The King of Kong

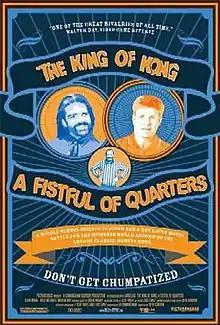
Theatrical release poster

The King of Kong: A Fistful of Quarters is a 2007 American documentary film about competitive arcade gaming directed by Seth Gordon. It follows Steve Wiebe in his attempts to take the high score record for the 1981 arcade game "Donkey Kong" from Billy Mitchell. The film premiered at the 2007 Slamdance Film Festival and was released in U.S. theaters in August 2007. It received positive reviews.